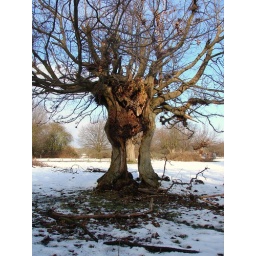
A 300 plus year-old tree still standing in Hatfield Forest, Essex.